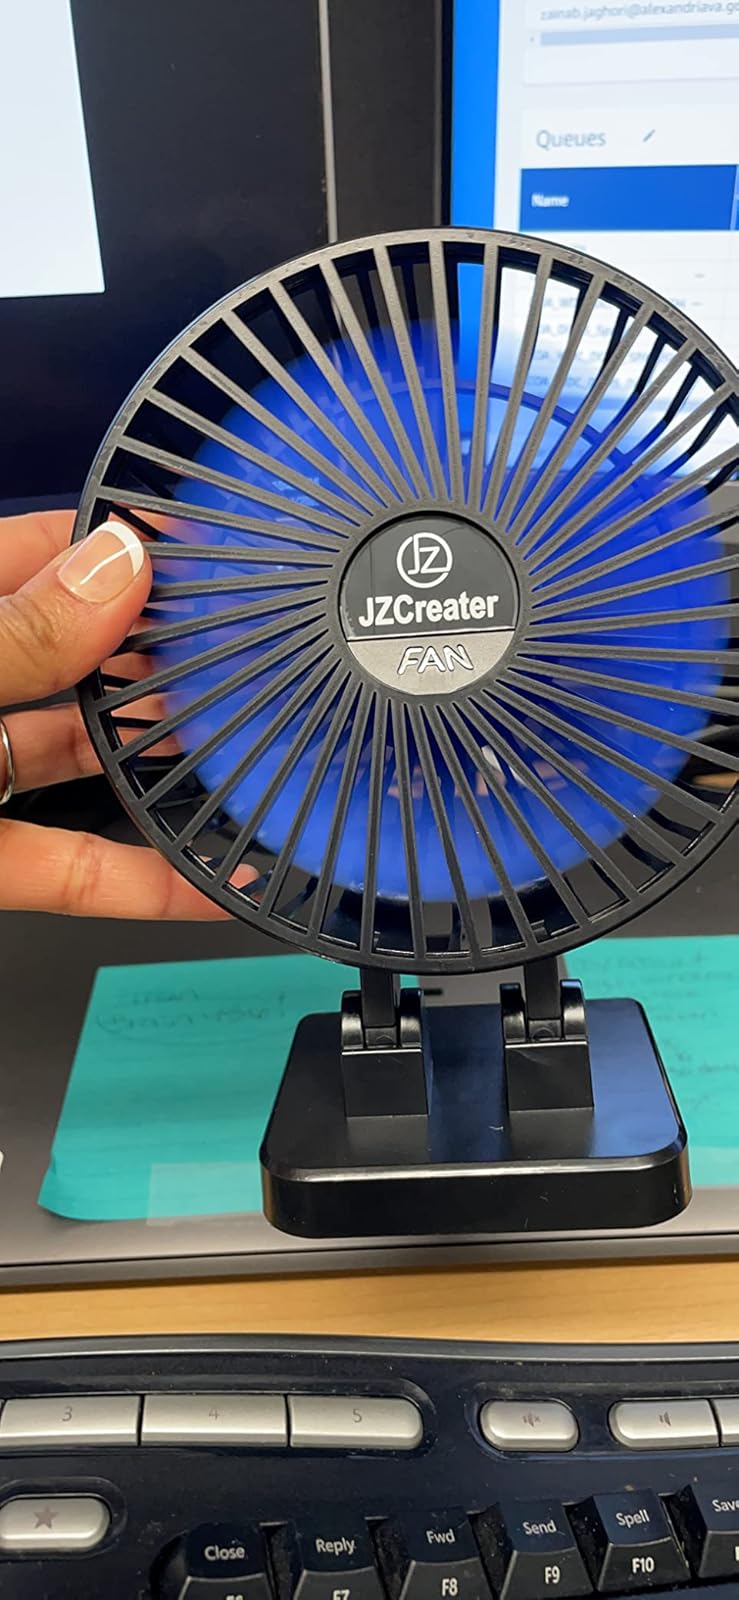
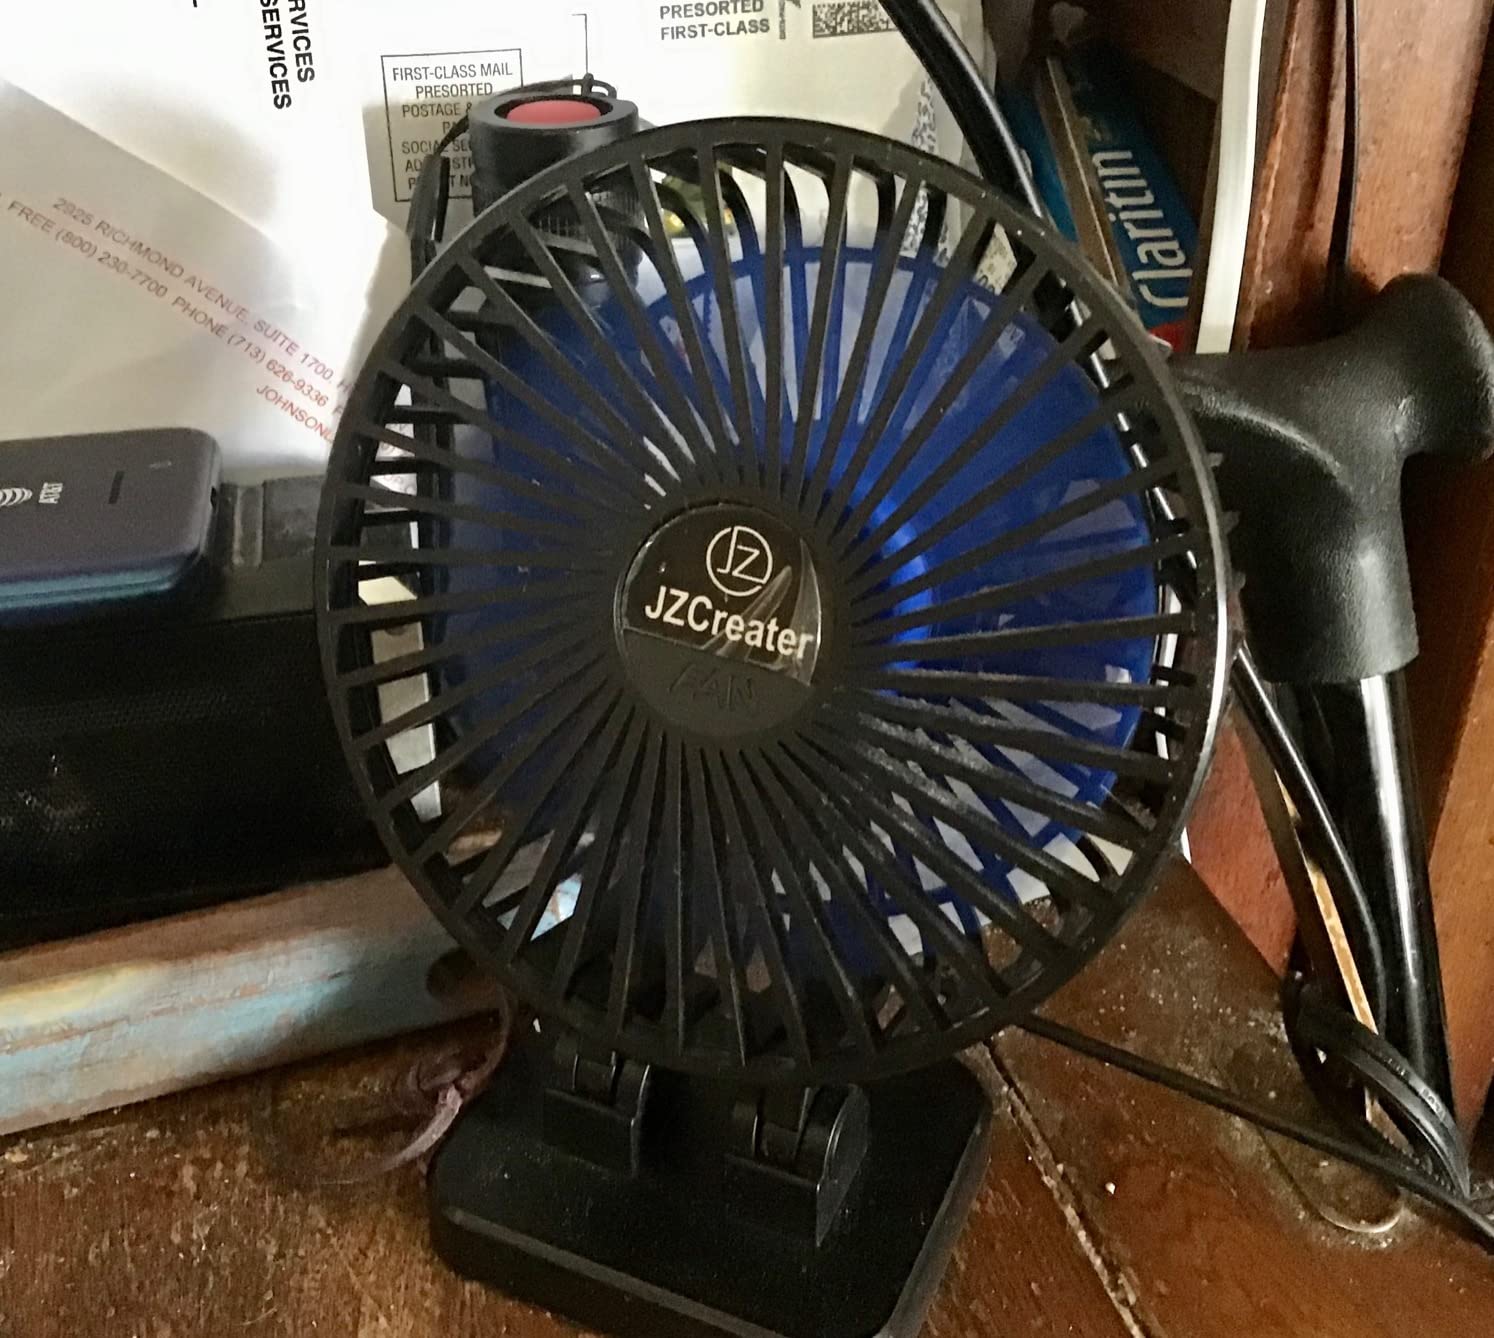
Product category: fan
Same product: yes